Panzerfaust 3

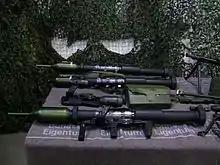
Different PzF3 models in service with the German Feldjäger (military police)

Standard anti-tank version with hollow charge warhead.